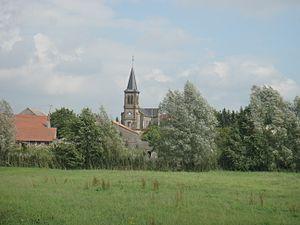
Vue du village de Réning, Moselle (France)
Réning est une commune française située dans le département de la Moselle en région Grand Est.